TW 6000

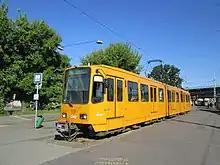
TW 6000 in Budapest in May 2016

After Hanover had upgraded its fleet with TW 2000s on the occasion of the Expo 2000 World's Fair, Üstra offered part of its used TW 6000 rolling stock for sale. Hungarian company BKV, operator of the tram network in the capital of Budapest, bought the majority of it.